Pascali's Island (film)

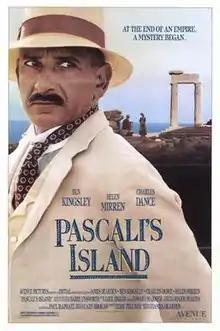
Theatrical release poster

Pascali's Island is a 1988 British drama film based on the 1980 novel by Barry Unsworth. It was written and directed by James Dearden. It stars Ben Kingsley, Charles Dance, Helen Mirren and Kevork Malikyan. It was entered into the 1988 Cannes Film Festival.